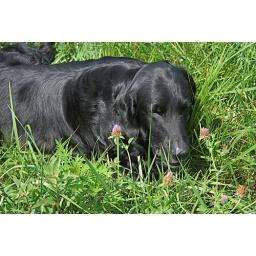
A rare breed in the farming community. the flat-coated cow are seen placidly grazing in the pasture on this sunny summer afternoon.